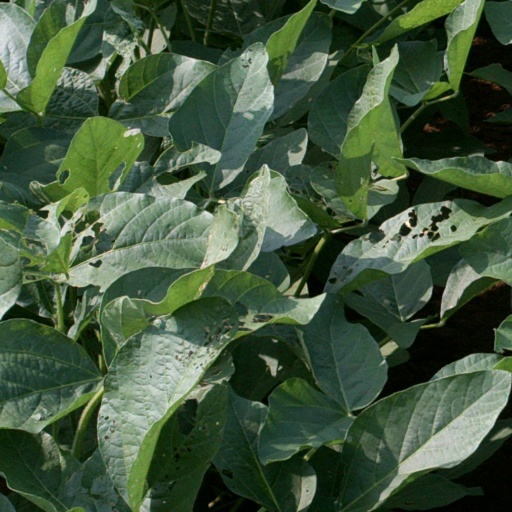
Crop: soybean